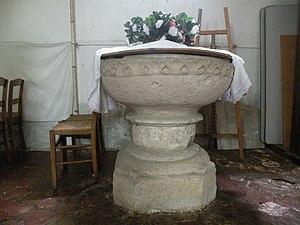
Fonts baptismaux de l'église Saint-Martin de Vallangoujard
L’église Saint-Martin est une église catholique paroissiale située à Vallangoujard, dans le Val-d'Oise. Située sur un éperon rocheux au centre du village, au carrefour des routes départementales 927 et 64, elle domine la vallée du Sausseron. L'édifice de la seconde moitié du XIIᵉ siècle et du début du XIIIᵉ siècle se compose d'une nef de deux travées ; de la base du clocher ; et d'un chœur à chevet plat. L'unique bas-côté, au sud, a été reconstruit au XVIIIᵉ siècle. À l'extérieur, le portail gothique du XIIIᵉ siècle est remarquable, et l'élévation nord de la nef reste très proche de son état d'origine. Elle est épaulée par des contreforts à ressauts caractéristiques du style gothique primitif, et des oculi tiennent lieu de fenêtres hautes. La comparaison de cette élévation avec l'espace intérieur, où chaque travée possède de grandes arcades malgré l'absence d'un bas-côté au nord, soulève la question du projet du début du XIIIᵉ siècle : soit la mise en œuvre des bas-côtés était reportée à une date ultérieure, ce qui explique les contreforts ordinaires pour l'époque ; soit les bas-côtés devaient être construits à l'économique, à l'instar du bas-côté du XVIIIᵉ siècle.